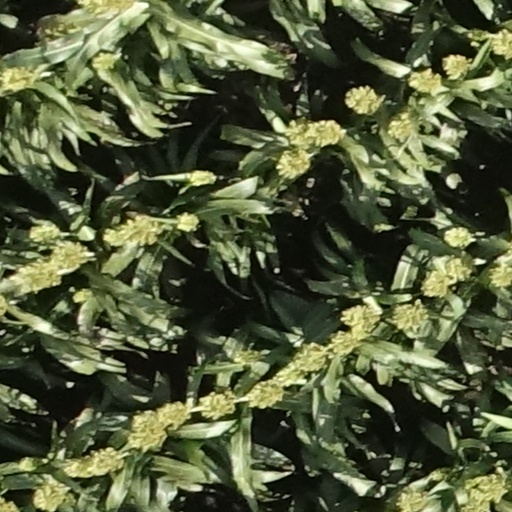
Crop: sorghum